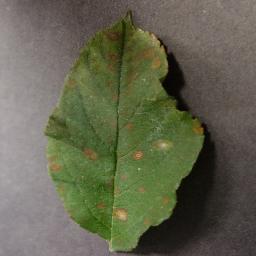
Label: Apple___Cedar_apple_rust